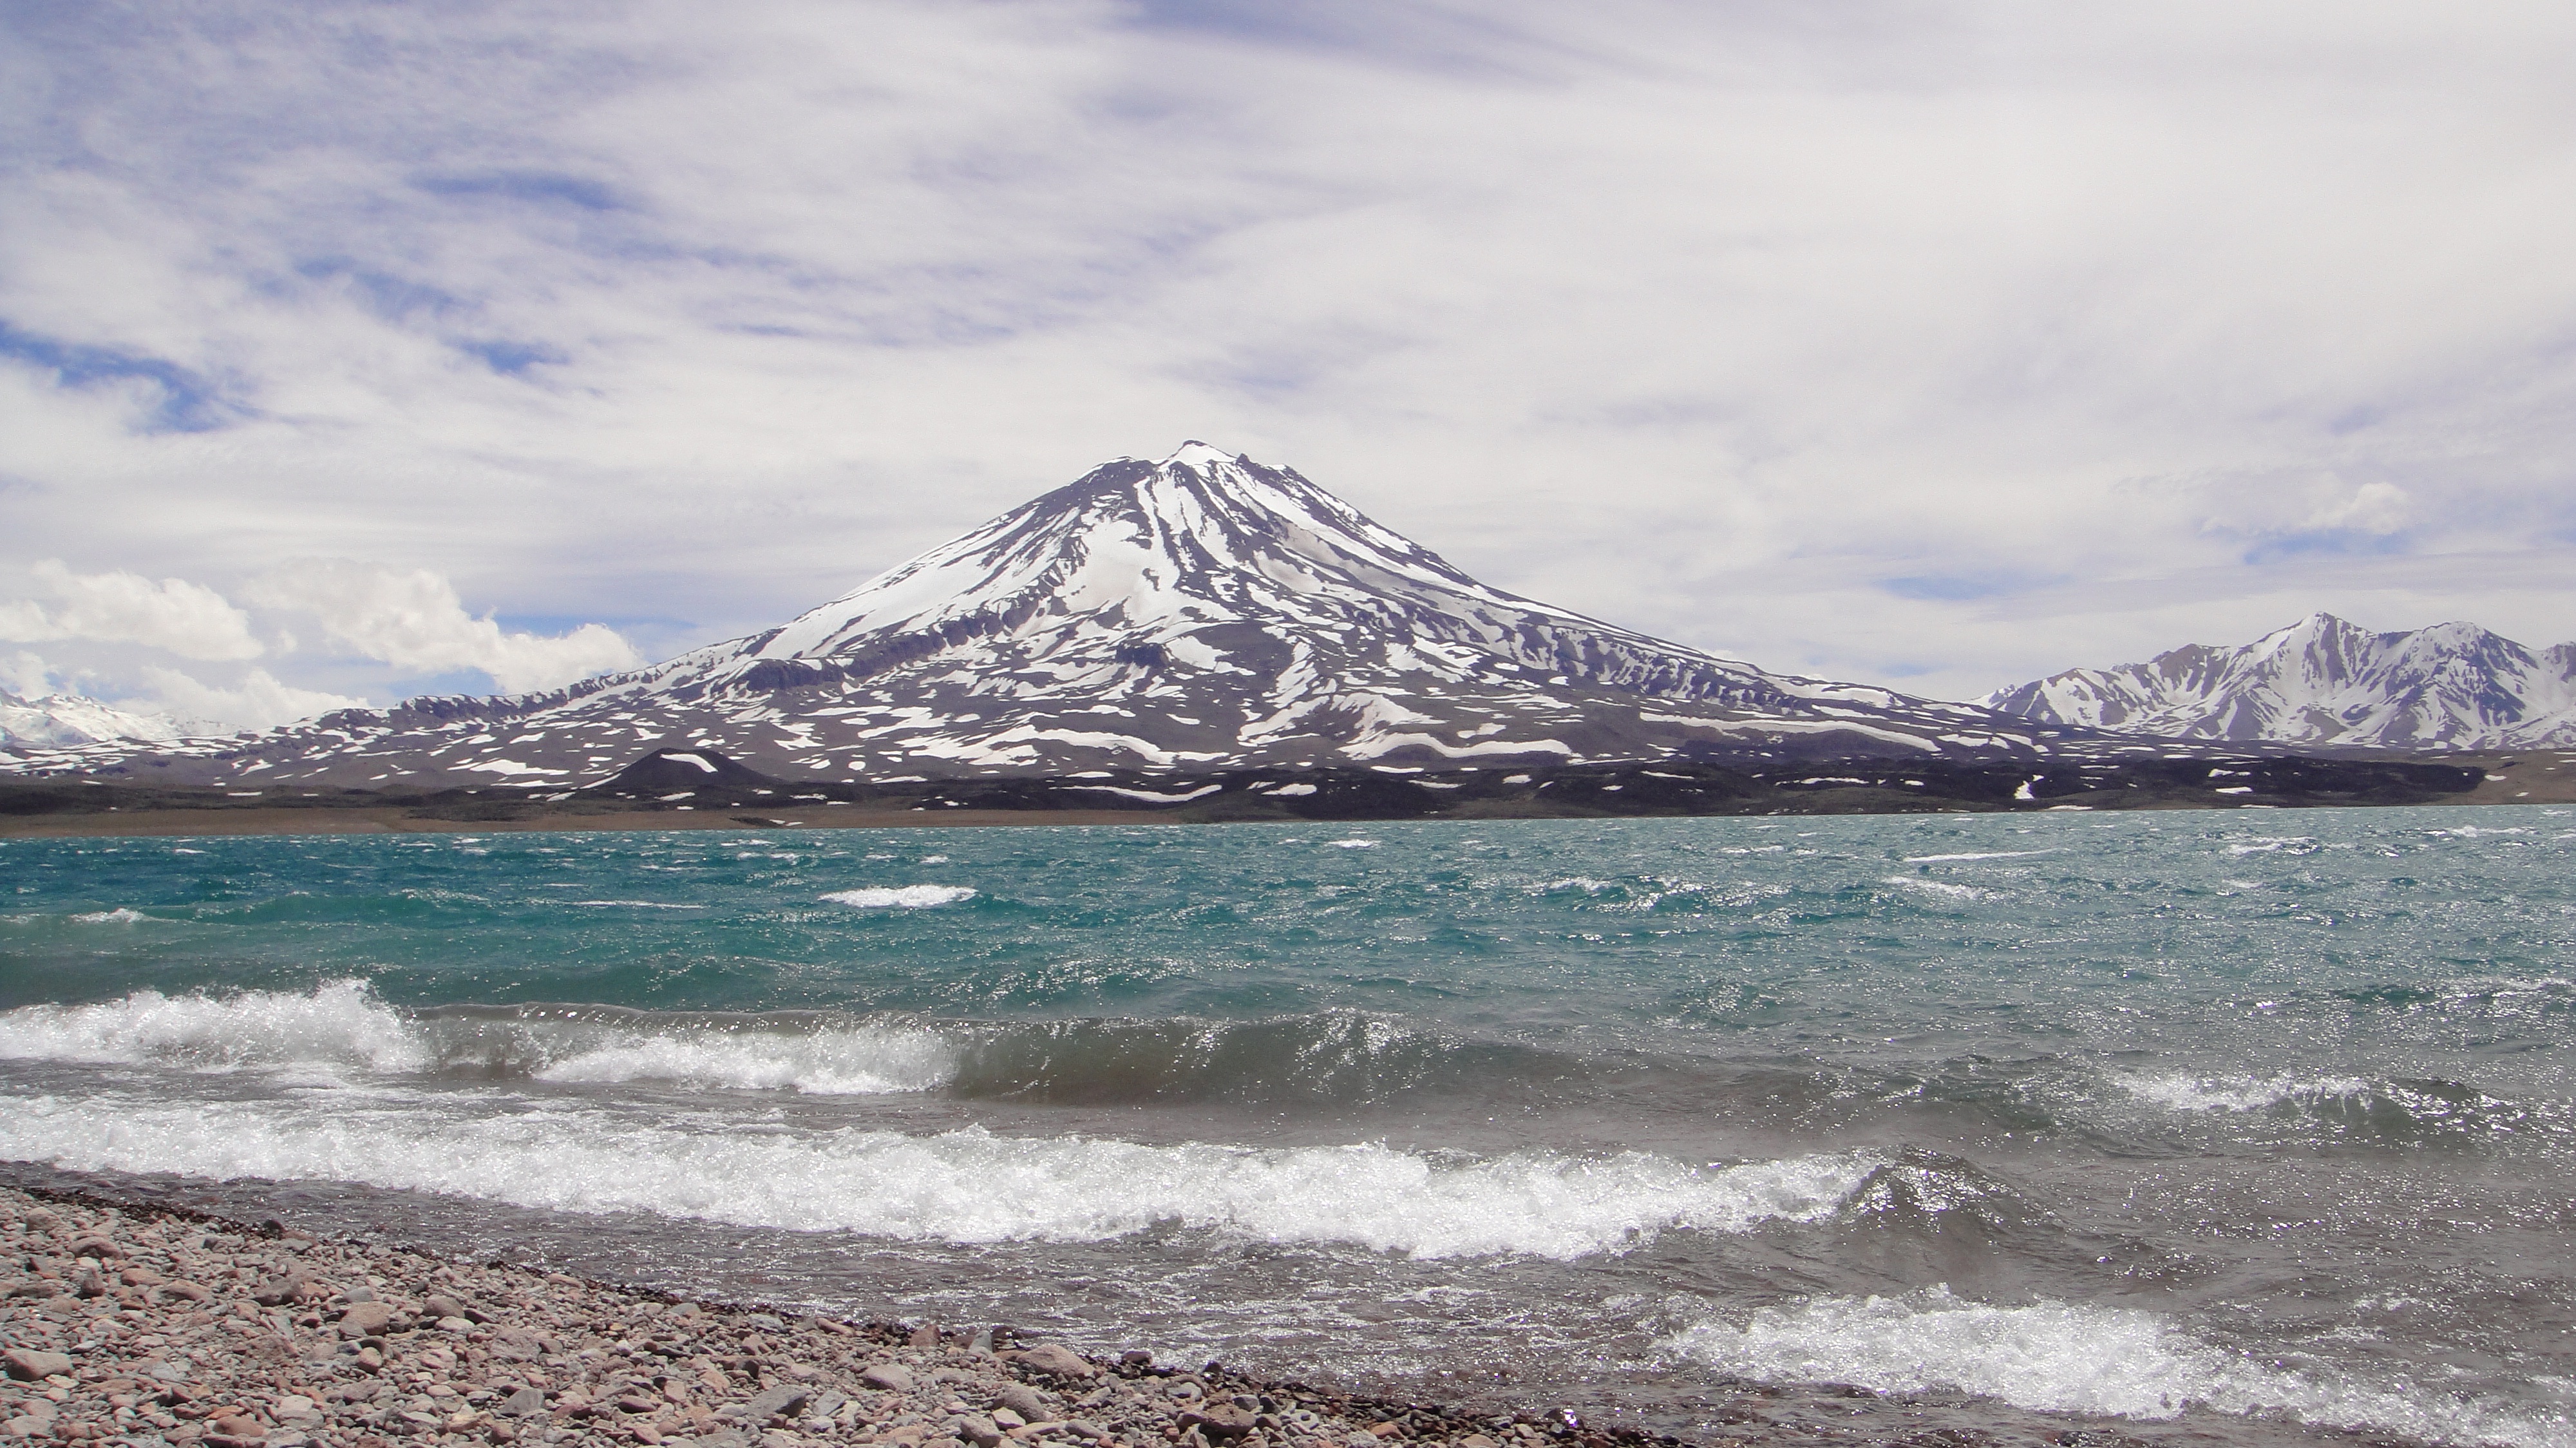
beach, sea, coast, ocean, horizon, cloud, shore, wave, ice, body of water, argentina, landform, mendoza, arctic ocean, wind wave, volcan maipo, diamond lagoon